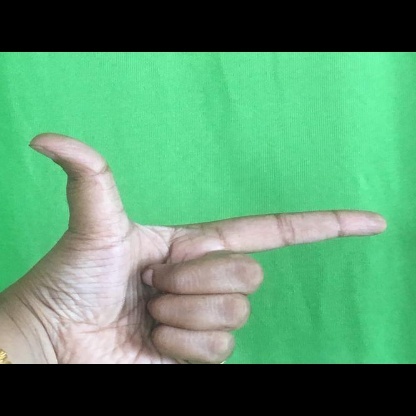
Mudra: Chandrakala